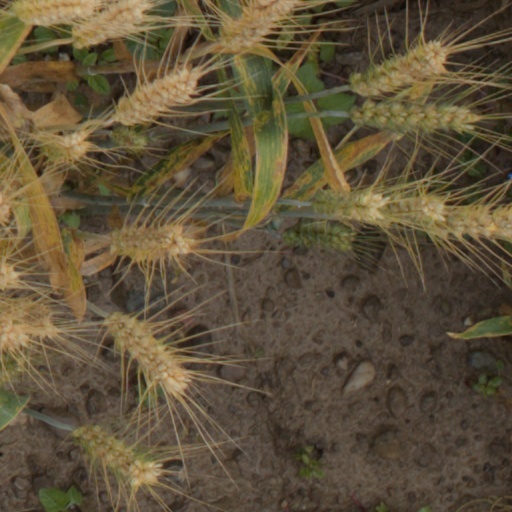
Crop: wheat